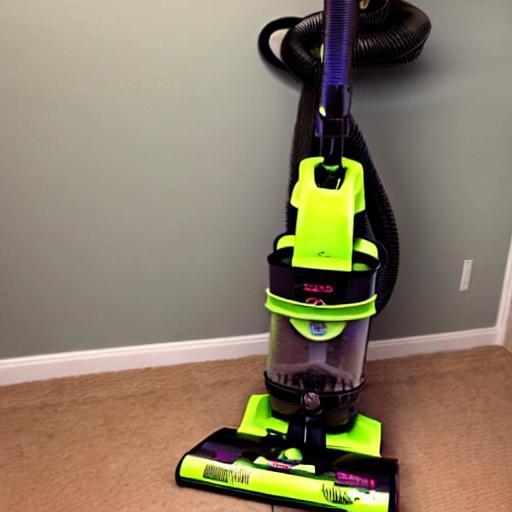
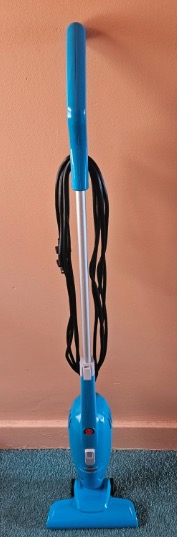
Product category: items_vacuum
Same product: no